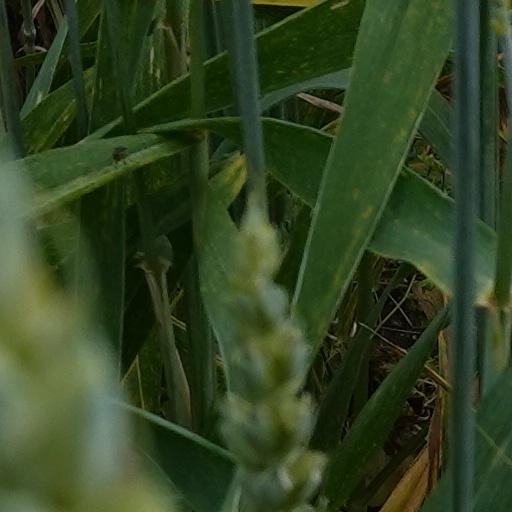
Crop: wheat